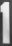
Number: 1